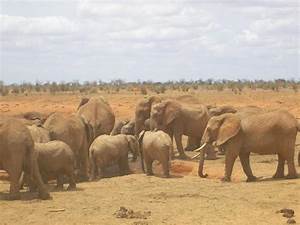
Label: elephant